Asimina tetramera

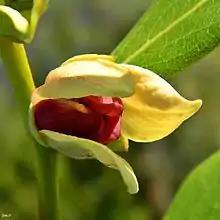
A flower of "A. tetramera"

"A. tetramera" has six petals split into two sets of three. Usually the petals are three-merous, as said before; however, there is evidence of some four-merous flowers in this species. It has four sepals. "A. tetramera" has a unique number of sepals since other "Asimina" species only have three. The stamens are arranged in a spiral pattern on the receptacles. The receptacles of the flower have separate carpels. The outer petals of the flower are about 1.5 to 3 centimeters long. They are oblong oval shaped.